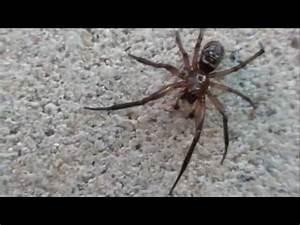
spider